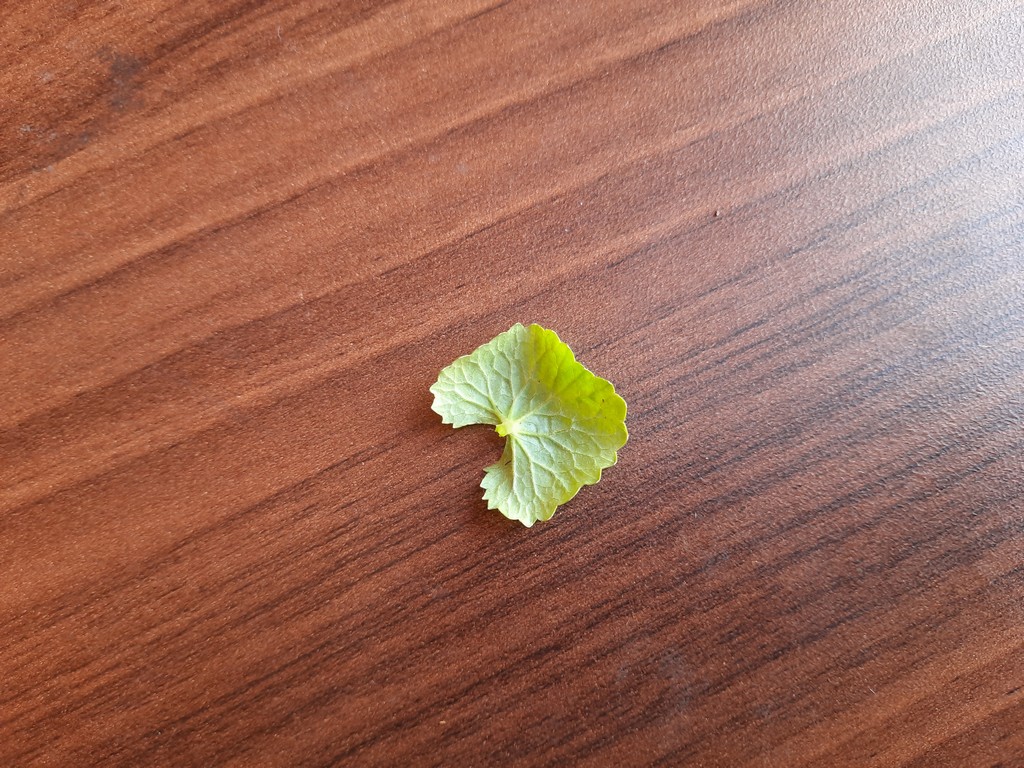
Label: Healthy